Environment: real
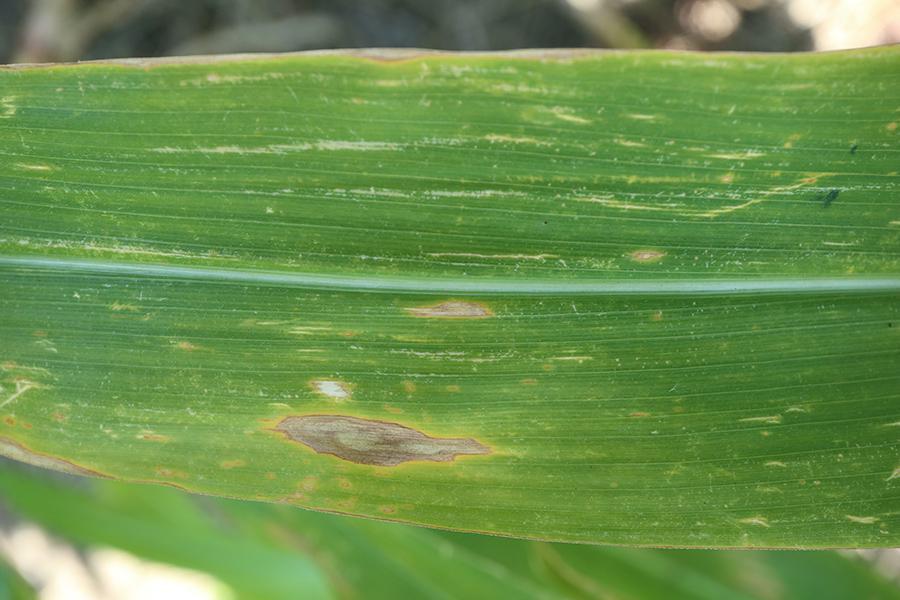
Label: gray_leaf_spot